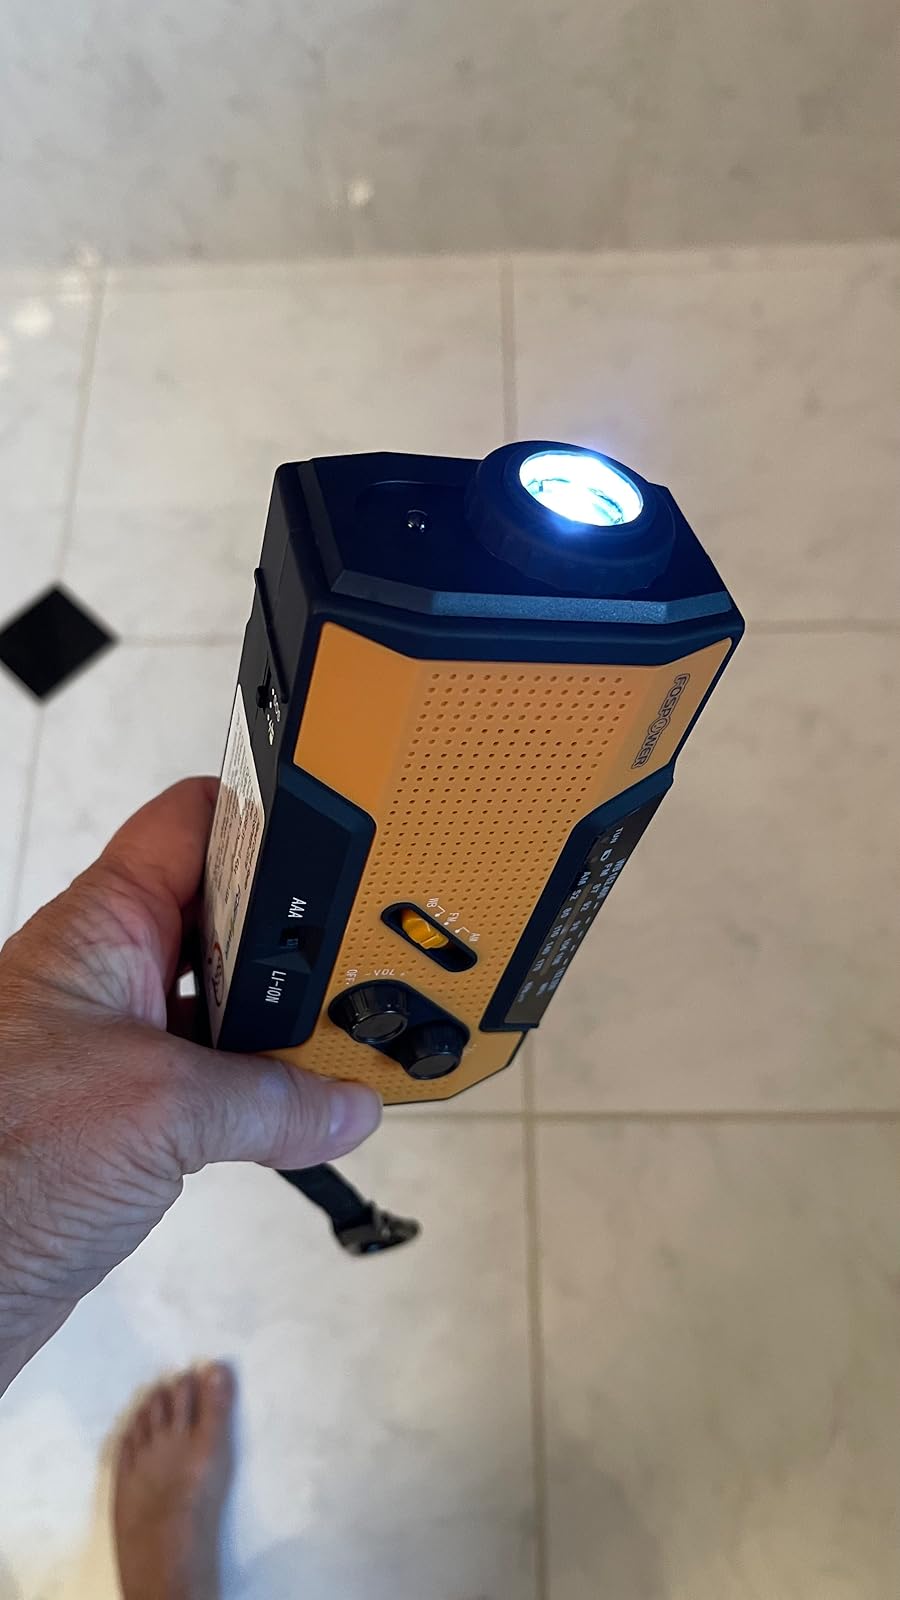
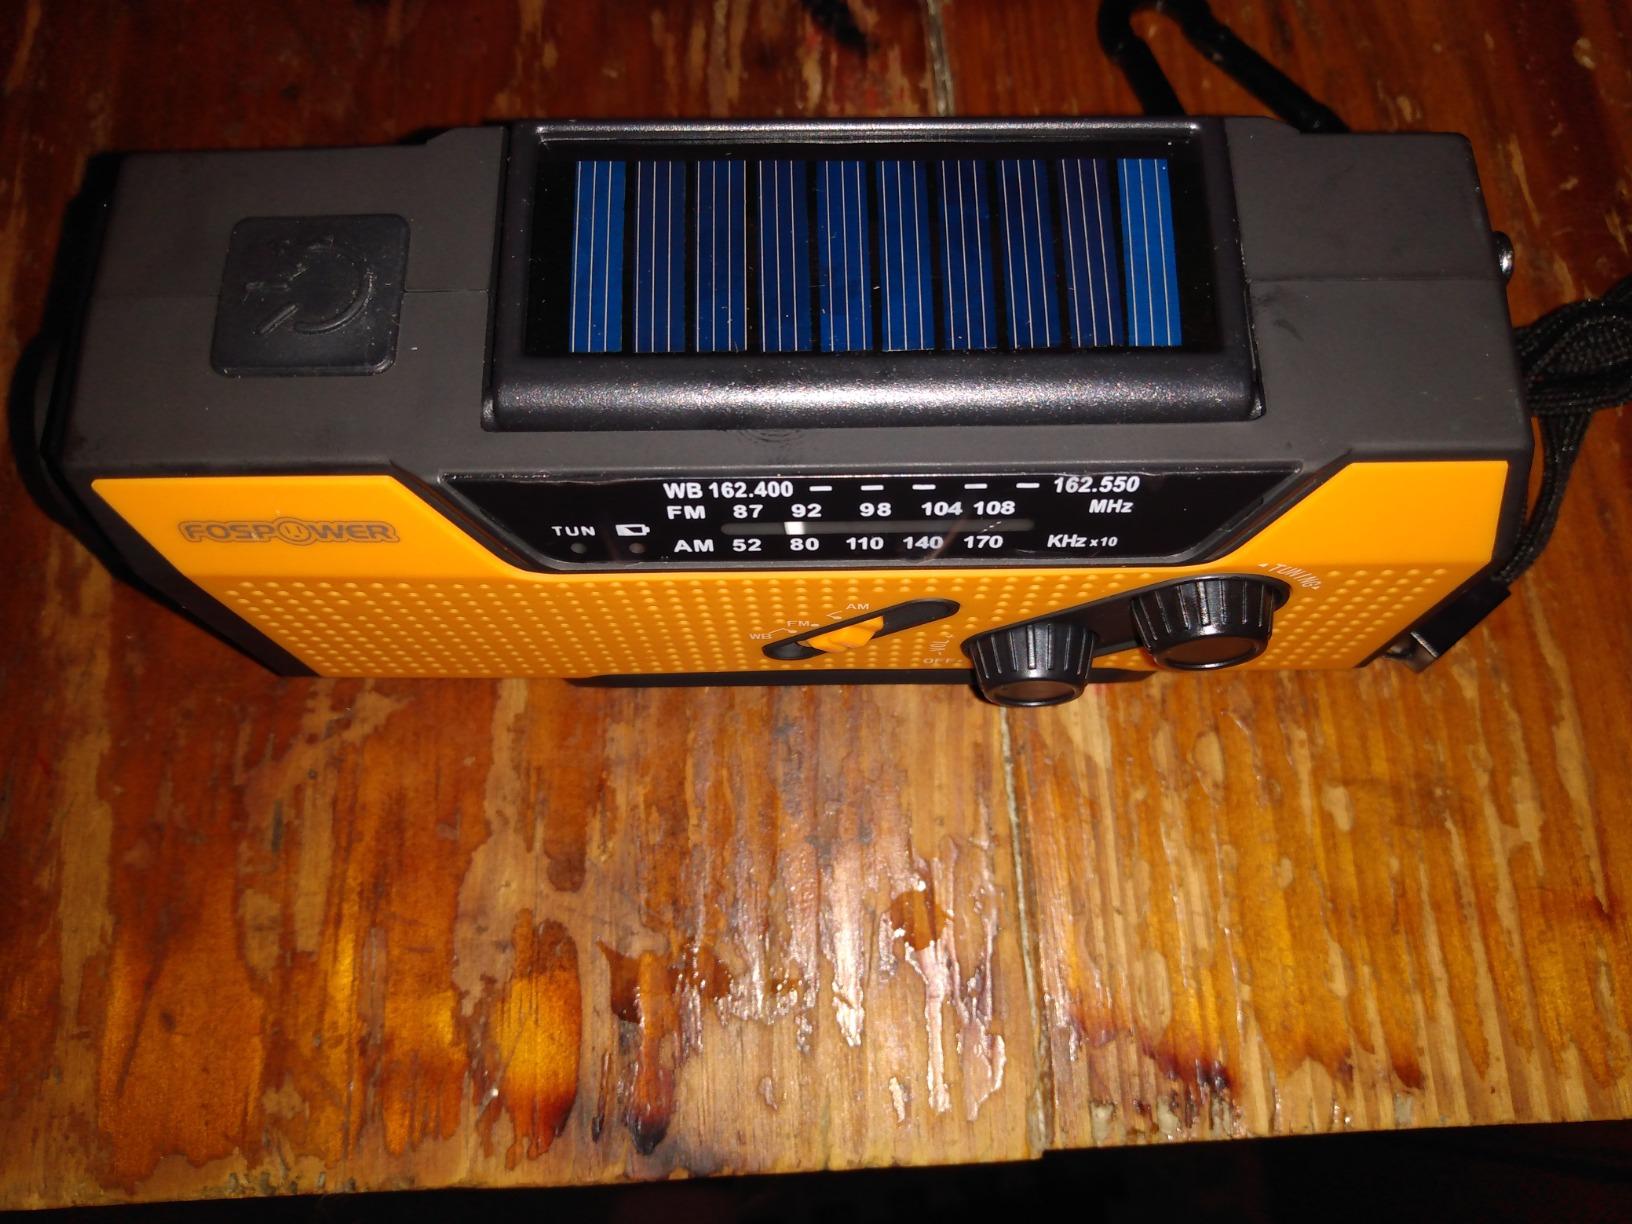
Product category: radio
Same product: yes